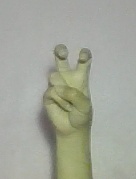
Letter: toot